Maspeth, Queens

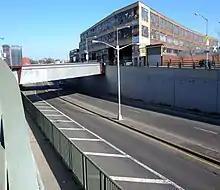
Flushing Avenue going below the Bushwick Branch

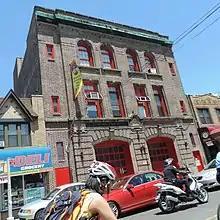
Firehouse on Metropolitan Avenue

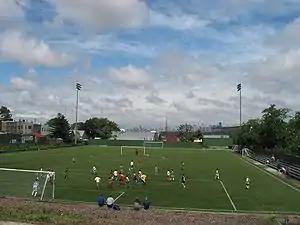
The Metropolitan Oval

Maspeth is zoned for a mixture of uses. The area consisting of 43rd Street through 58th Street, including the former Furman Island, is mostly industrial lowlands. The blocks from 60th Street to 74th Street are mostly residential, but there is a small industrial presence on Grand Avenue.